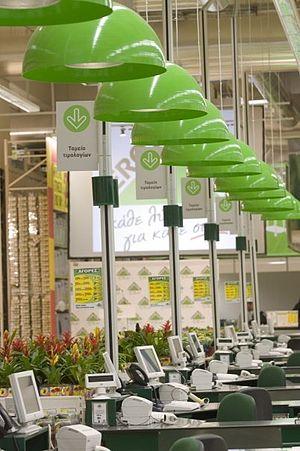
Caisses d'un magasin Leroy Merlin en Grèce.
L'électricité existe depuis les débuts de l'univers qui est composé, selon des principes physiques, de « matière ». Son histoire vue par les hommes remonte aux débuts de l'humanité, car l'électricité est partout présente, très discrète la majorité du temps. Elle se manifeste parfois de manière très spectaculaire et brutale : par exemple sous forme d'éclairs associés au tonnerre et à des destructions.